Rutherford County Courthouse (Tennessee)

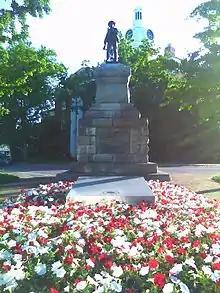
Rutherford County Courthouse in the background with the 1901 Confederate Soldier's Monument in the mid-ground, and the 2011 Army of Tennessee monument in the foreground.

In 1901, the Sons of Confederate Veterans along with the Ladies Memorial Association erected a monument to the Confederacy on the Courthouse lawn.